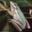
Label: frog